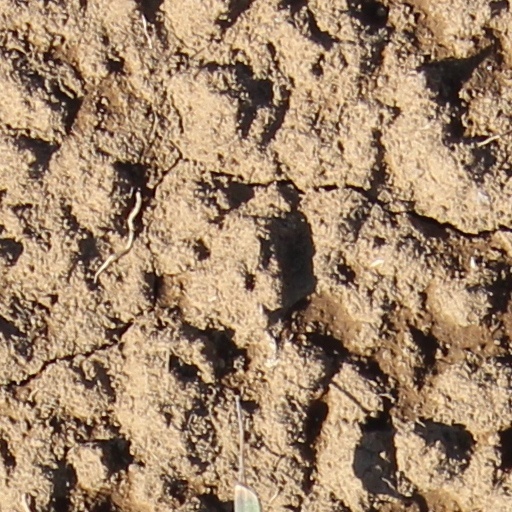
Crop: wheat